Thane high-speed railway station

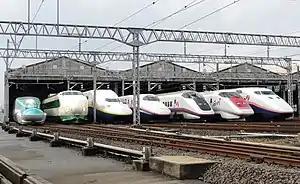
The depot is being constructed on the lines of Shinkansen train depots of Japan, such as the Niigata depot shown here.

The depot is one of the four planned depots of the Mumbai-Ahmedabad high-speed rail corridor, after Vapi, Surat and Sabarmati depots, out of which the depot at Thane to be built near Bhiwandi is the first. It will have all modern and advanced facilities like the Shinkansen, such as maintenance and cleaning of train sets, with inspection bays, washing plants, stabling lines, etc. Initially, four inspection lines and 10 stabling lines will be constructed, which will be increased to eight and 31 respectively in the future.